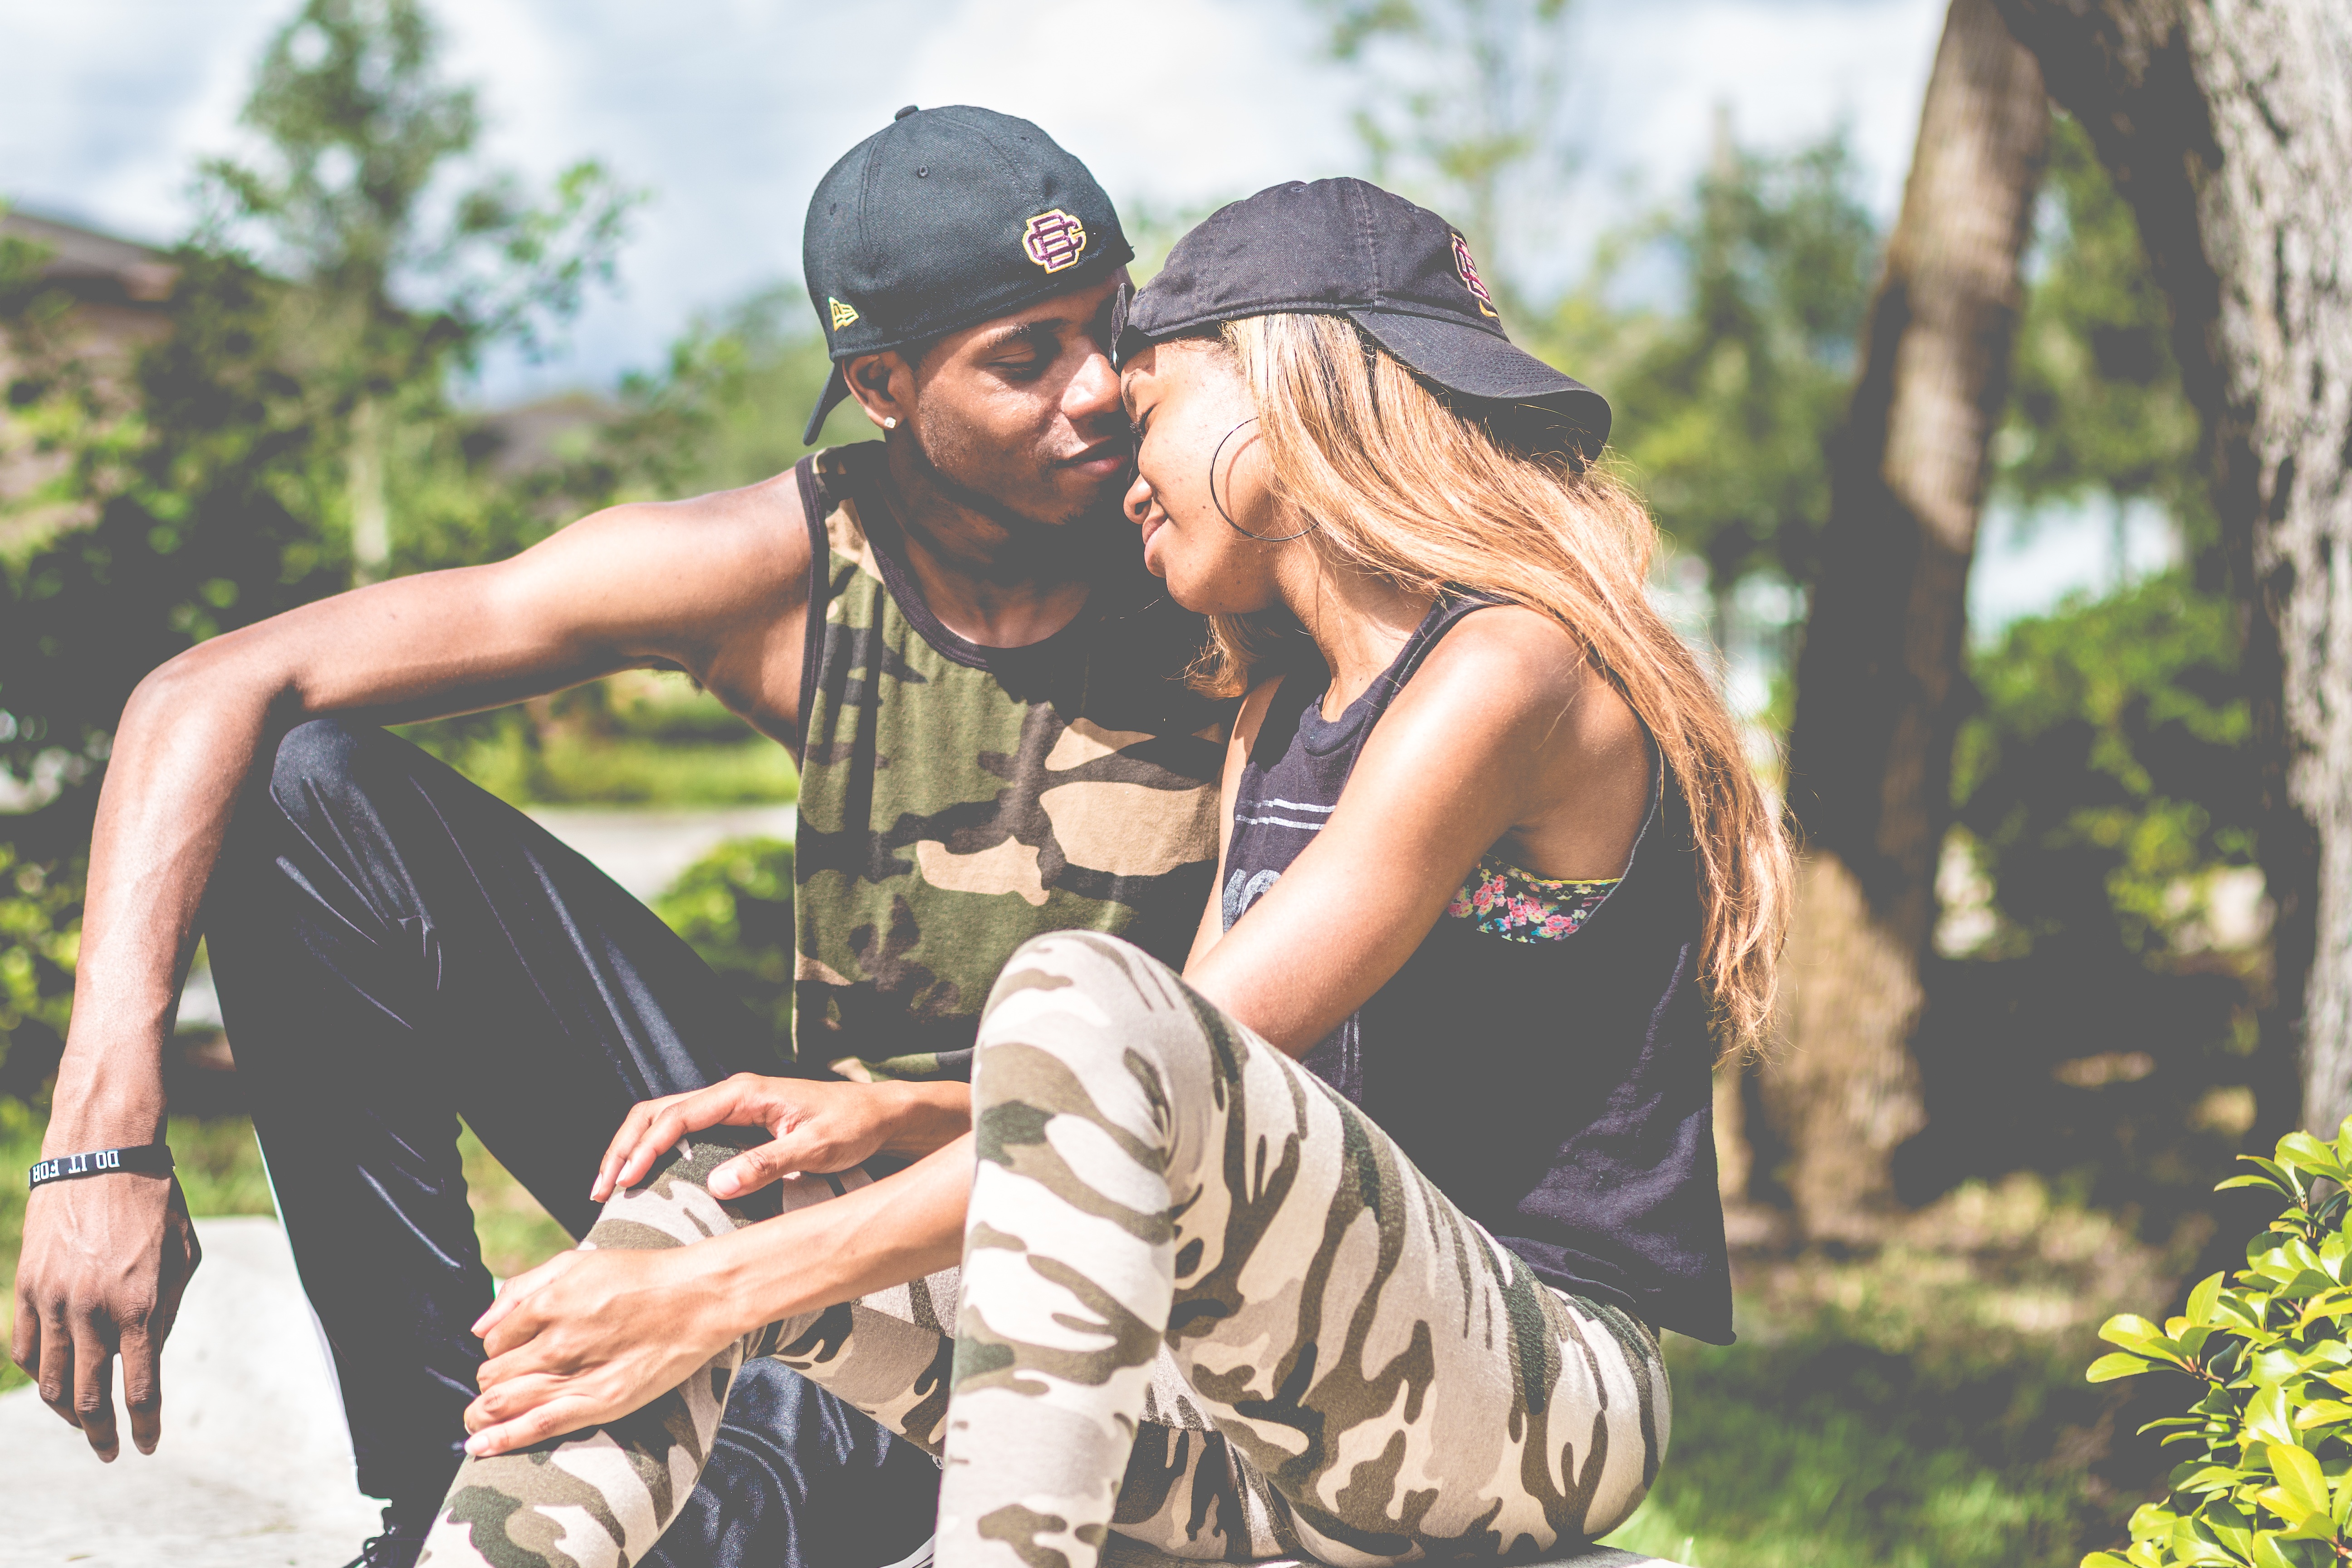
man, people, couple, baseball cap, ballcap, dating, interaction